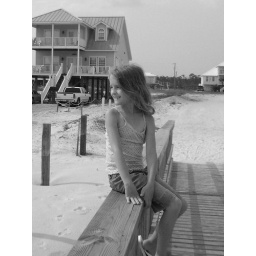
Jacky in front of the beach house on the boardwalk. 06-22-2008